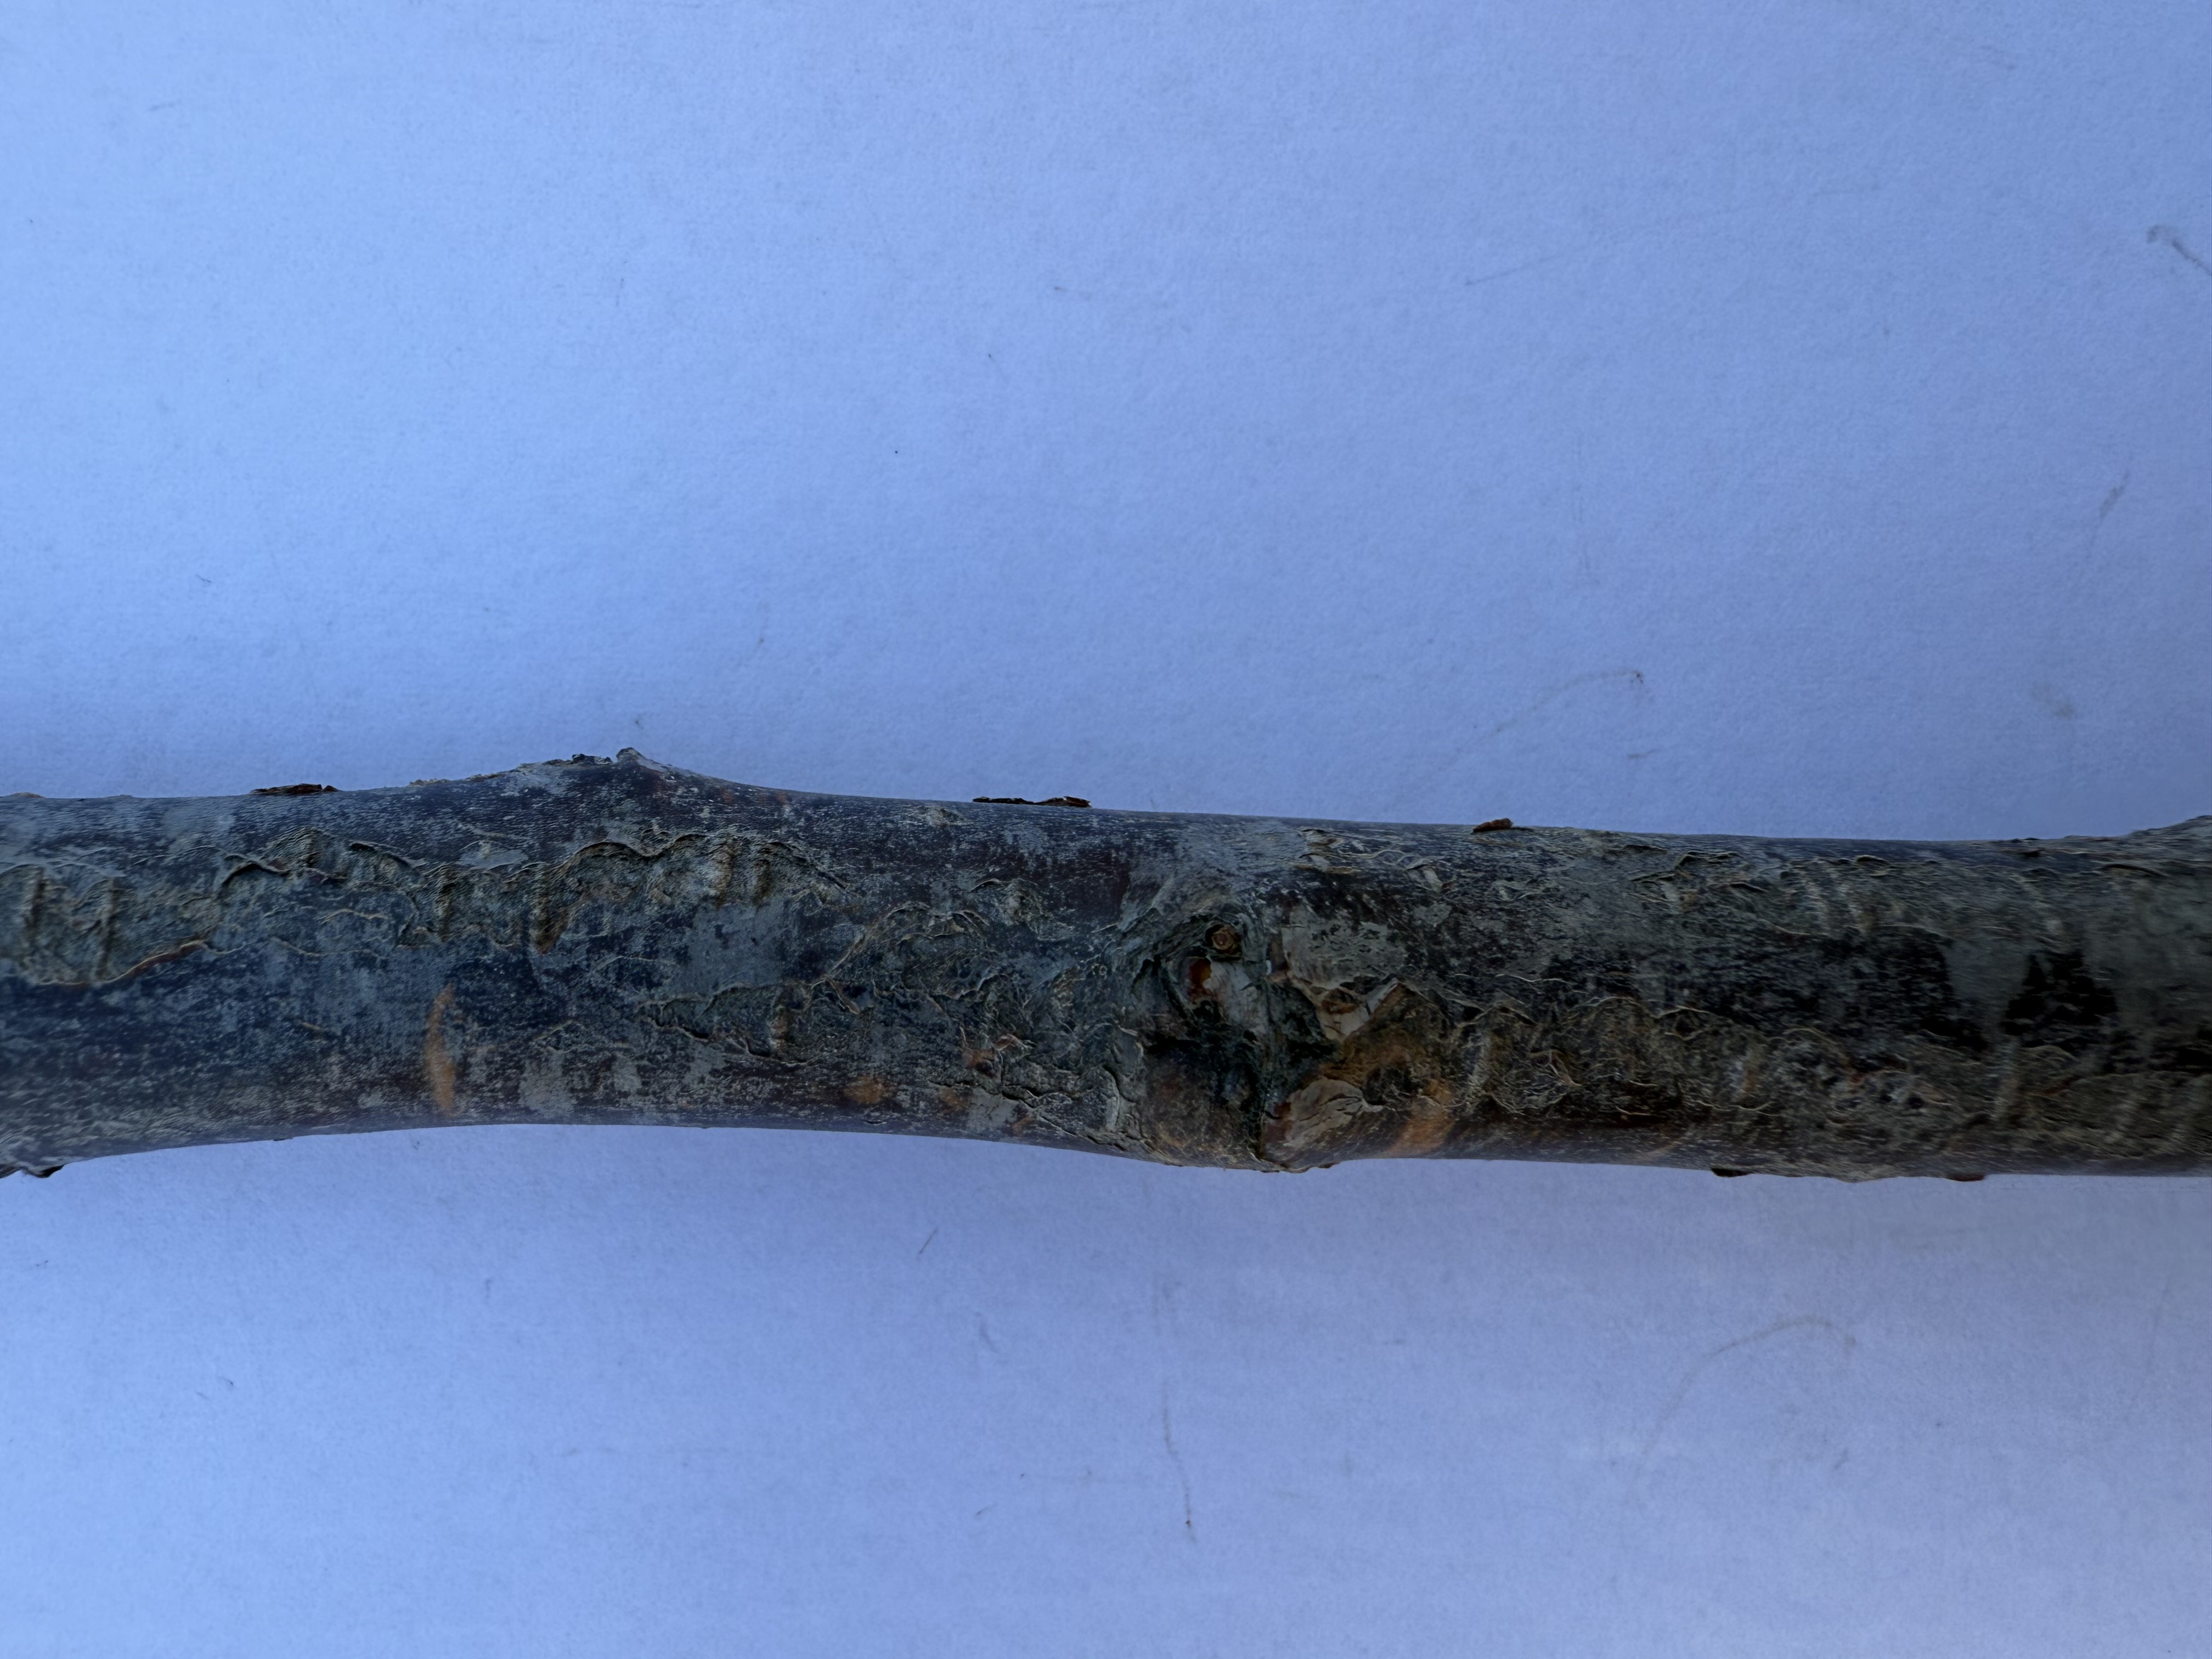
Variety: Black Splendor Plum